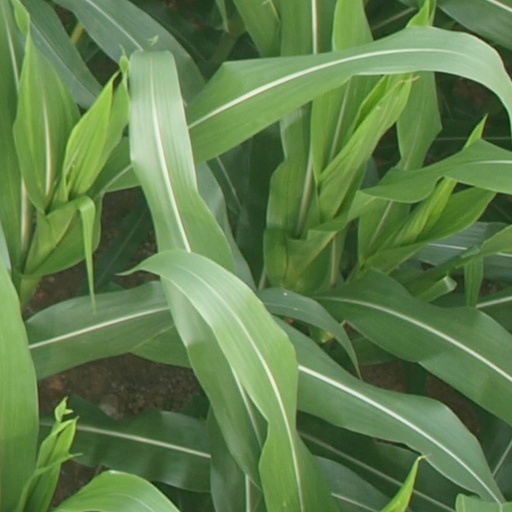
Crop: maize; corn